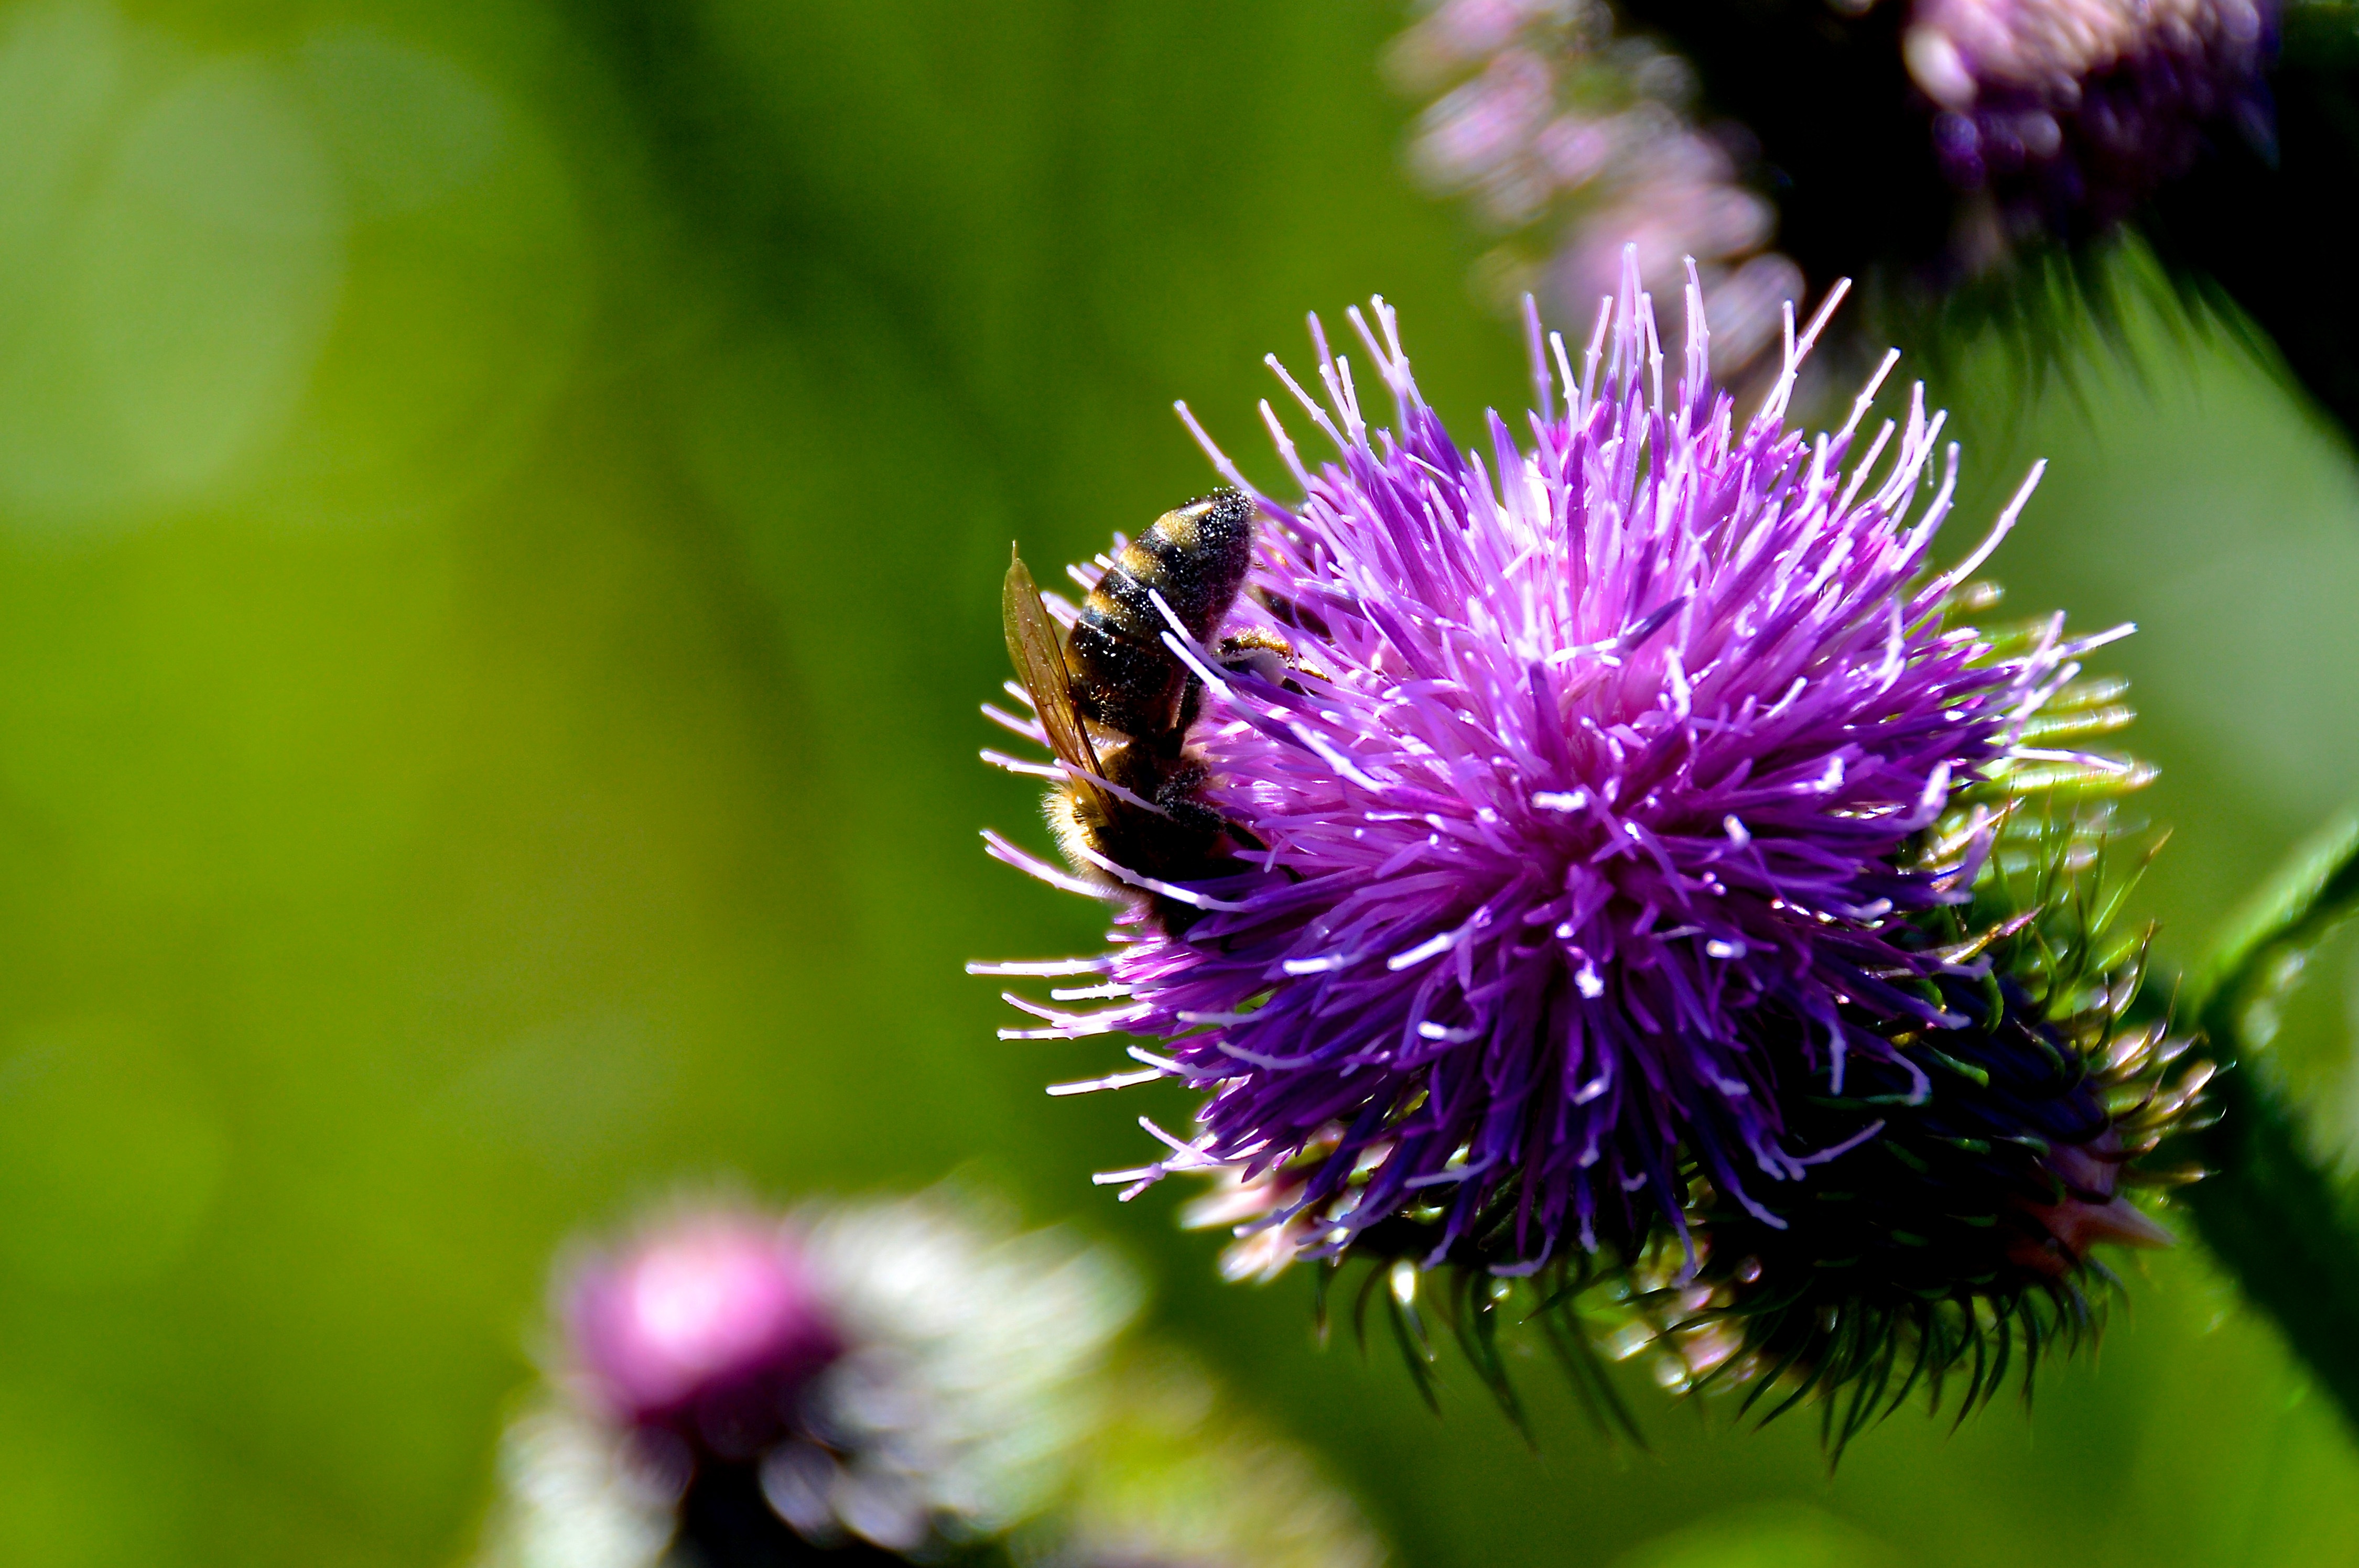
nature, blossom, plant, photography, flower, petal, summer, insect, botany, close, flora, wildflower, close up, bee, thistle, macro photography, flowering plant, daisy family, plant stem, land plant